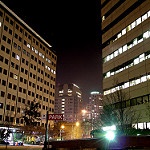
Scene: Outdoor